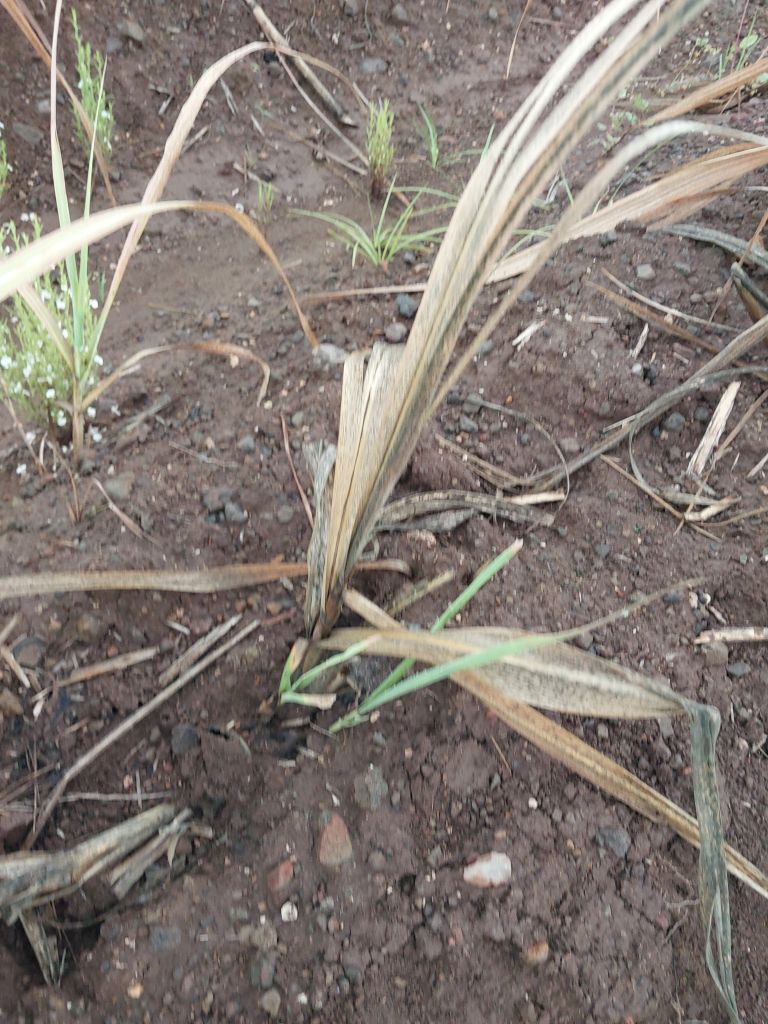
Label: Sett Rot